William Wilson (aquatics)

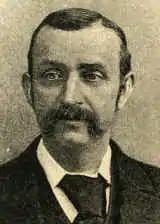
"A successful teacher of the art of swimming ought to devote as much thought, application, hard work and constant practice as almost any branch of education or science" (Photo courtesy of the International Swimming Hall of Fame)

William Wilson (13 November 1844 – 1 June 1912) was a late 19th-century British journalist, swimming instructor and coach, contributor to the scientific techniques behind competitive swimming, and originator of the game of water polo. In 1883, Wilson published "The Swimming Instructor," one of the first books on swimming to define modern concepts of stroke efficiency, training, racing turns and water safety.